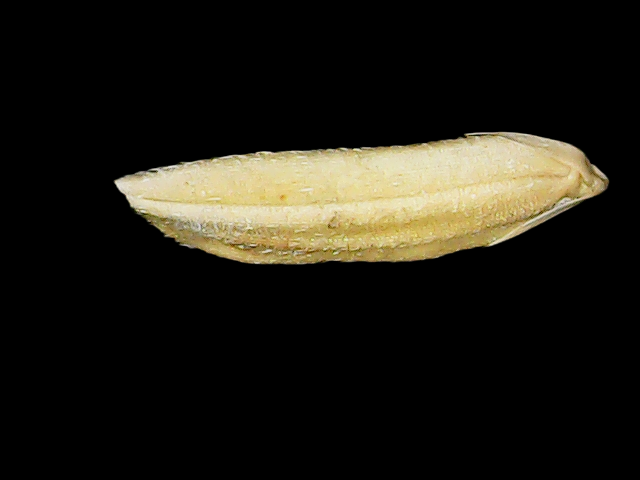
Rice variety: Binadhan21